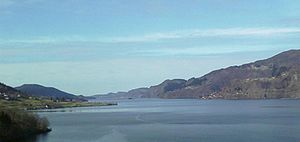
Sørfjorden (Osterøy)
Sørfjorden set fra Takvam.
Sørfjorden er en af de tre fjorde der går rundt om Osterøy i Vestland fylke i Norge.